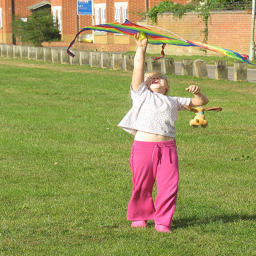
A girl flies her kite in a yard.
a young person on a field stretching to reach a kite
A girl in pink pants holding a kite in field.
A young girl is holding a kite up to fly.
a little girl dressed in pink and white playing with a kite